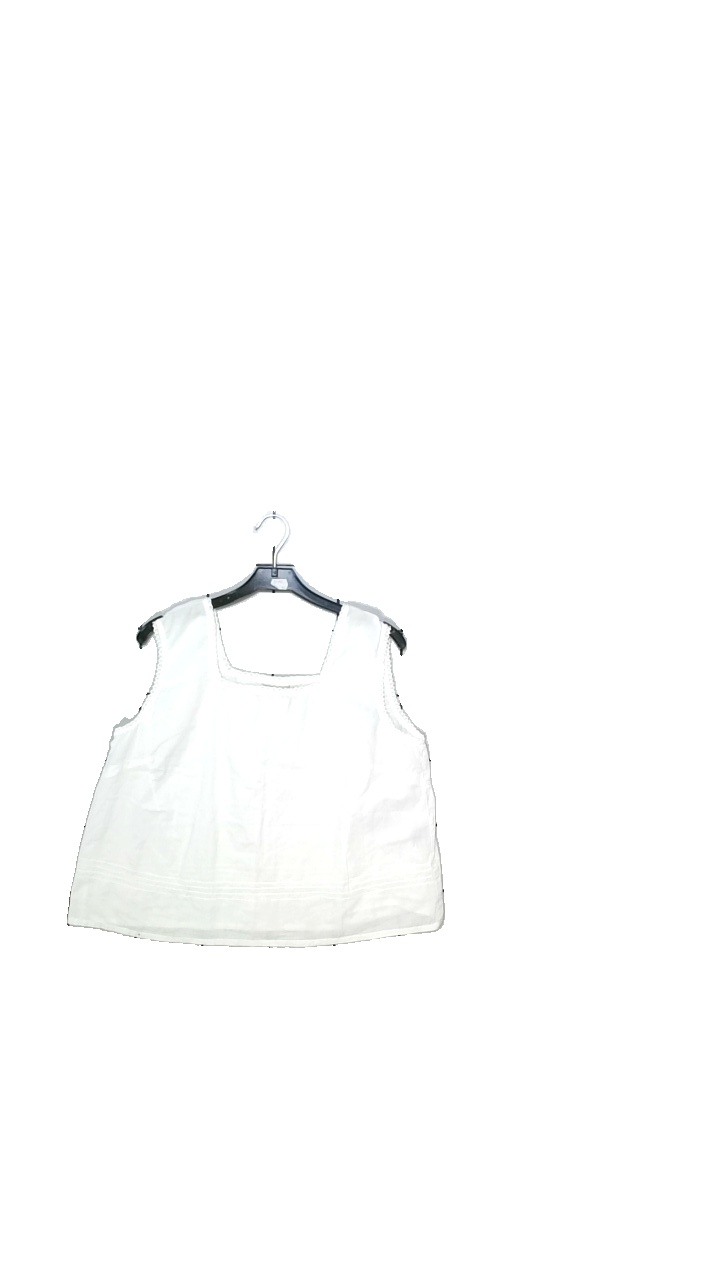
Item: Top (Ladies)
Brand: Indiska
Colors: White
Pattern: Lace
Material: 100% cotton
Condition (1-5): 5
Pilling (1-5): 5
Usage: Reuse
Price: <50